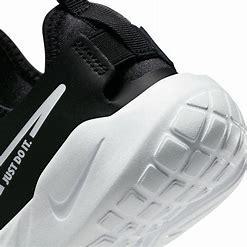
Brand: Nike
Model: Flex Runner 2